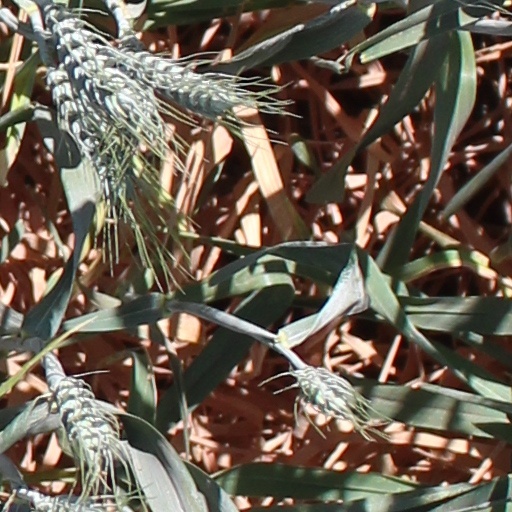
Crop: wheat